Andrea del Verrocchio

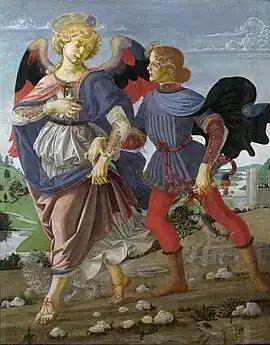
"Tobias and the Angel," 1470–1475, National Gallery, London

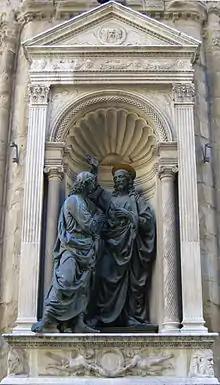
A copy of "Christ and St Thomas," 1467–1483, in the niche "" by Donatello at Orsanmichele

Despite the importance of Verrocchio's workshop in the training of younger painters, very few paintings are universally recognised as his own work and there are many problems of attribution.